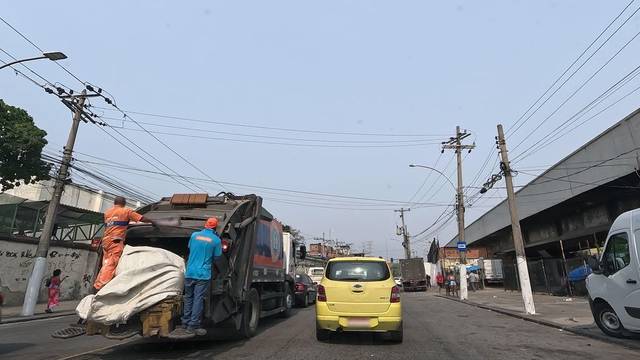
Region: Brazil
Coordinates: -22.882, -43.255